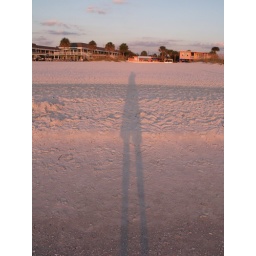
my shadow with the beach painted orange by the sun